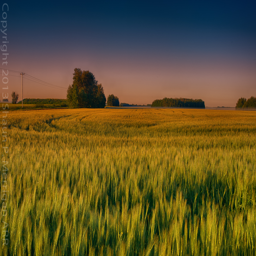
sunrise over a wheat field